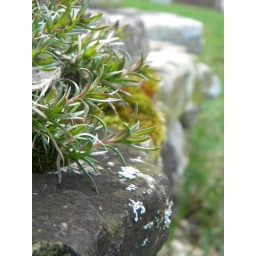
i got distracted from doing my homework... i took a few pictures of the stone wall thing in my front yard,